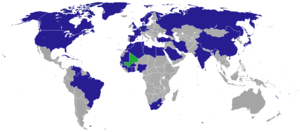
Ceci est une liste des représentations diplomatiques au Mali. La capitale Bamako abrite 37 ambassades. Plusieurs autres pays ont des ambassadeurs accrédités au Mali, la plupart résidant à Dakar.